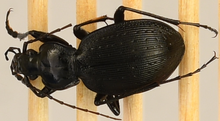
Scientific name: Carabus goryi
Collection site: Mountain Lake Biological Station NEON (MLBS), plot MLBS_009